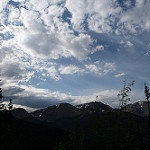
Label: mountain